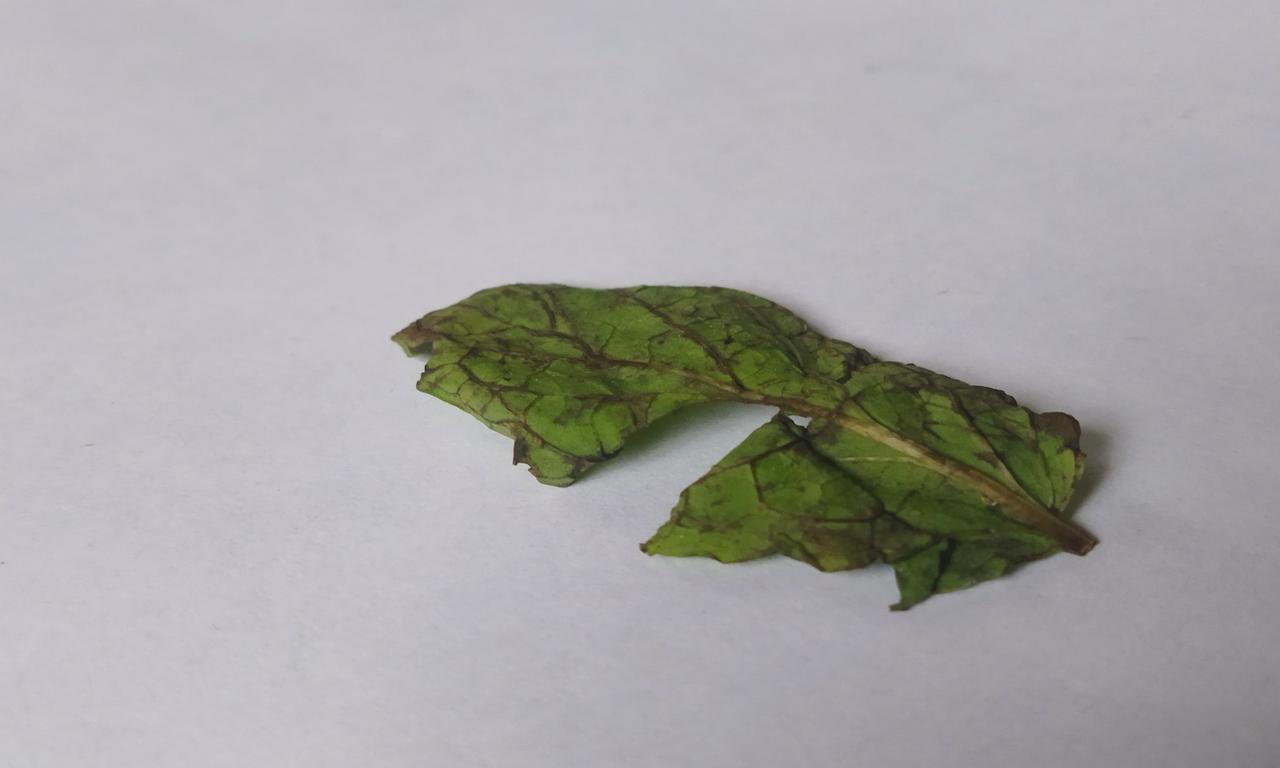
Label: Spoiled